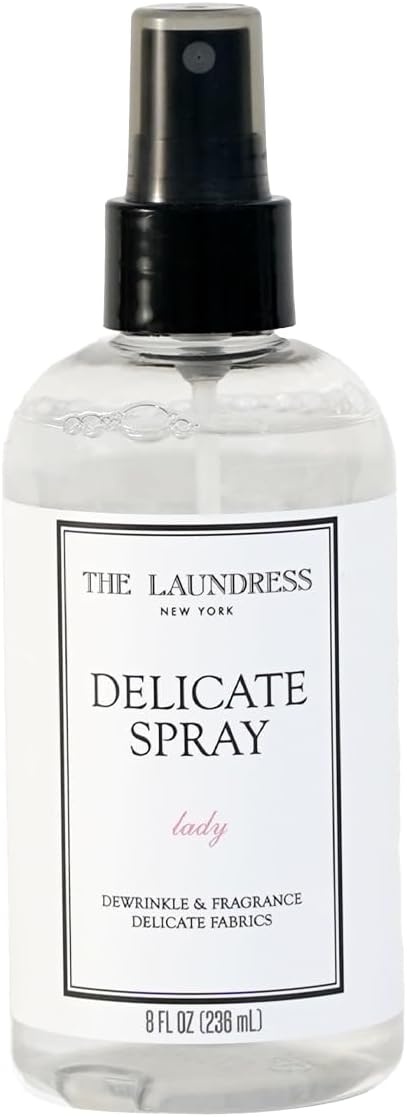
The Laundress Delicate Fabric Spray, Wrinkle Release Spray, Upholstery and Linen Spray, Silk & Lingerie Refresher, Lady Scent, Citrus, Rosewood, Musk, 8 Fl Oz
Overview Scent : Lady Brand : The Laundress Item Form : Liquid Item Weight : 9.41 ounces Material Type Free : Dye Free, Phosphate Free About this item New! All in one fabric spray to dewrinkle and fragrance delicate fabrics Spray to help lift creases from silks, synthetics, and other delicate garments Keep your delicates in rotation! Suitable for use on "dry clean" items, including delicate fabrics & silk. Always test in an inconspicuous area first. Scented in Lady, featuring soft, sophisticated notes of elegant citrus, rosewood, and musk 8 FL OZ (236 mL)
Brand: TheLaundressNewYork
Category: Home & Garden > Household Supplies > Laundry Supplies > Wrinkle Releasers & Anti-Static Sprays > Wrinkle Releasers